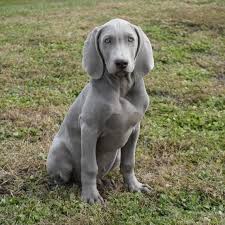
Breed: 235-n000096-Weimaraner